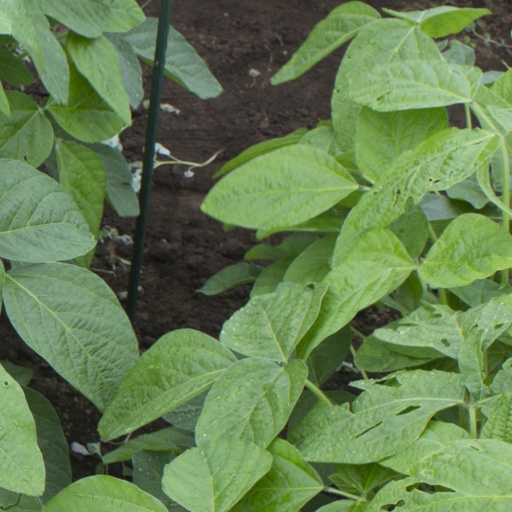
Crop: soybean